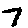
Label: 7